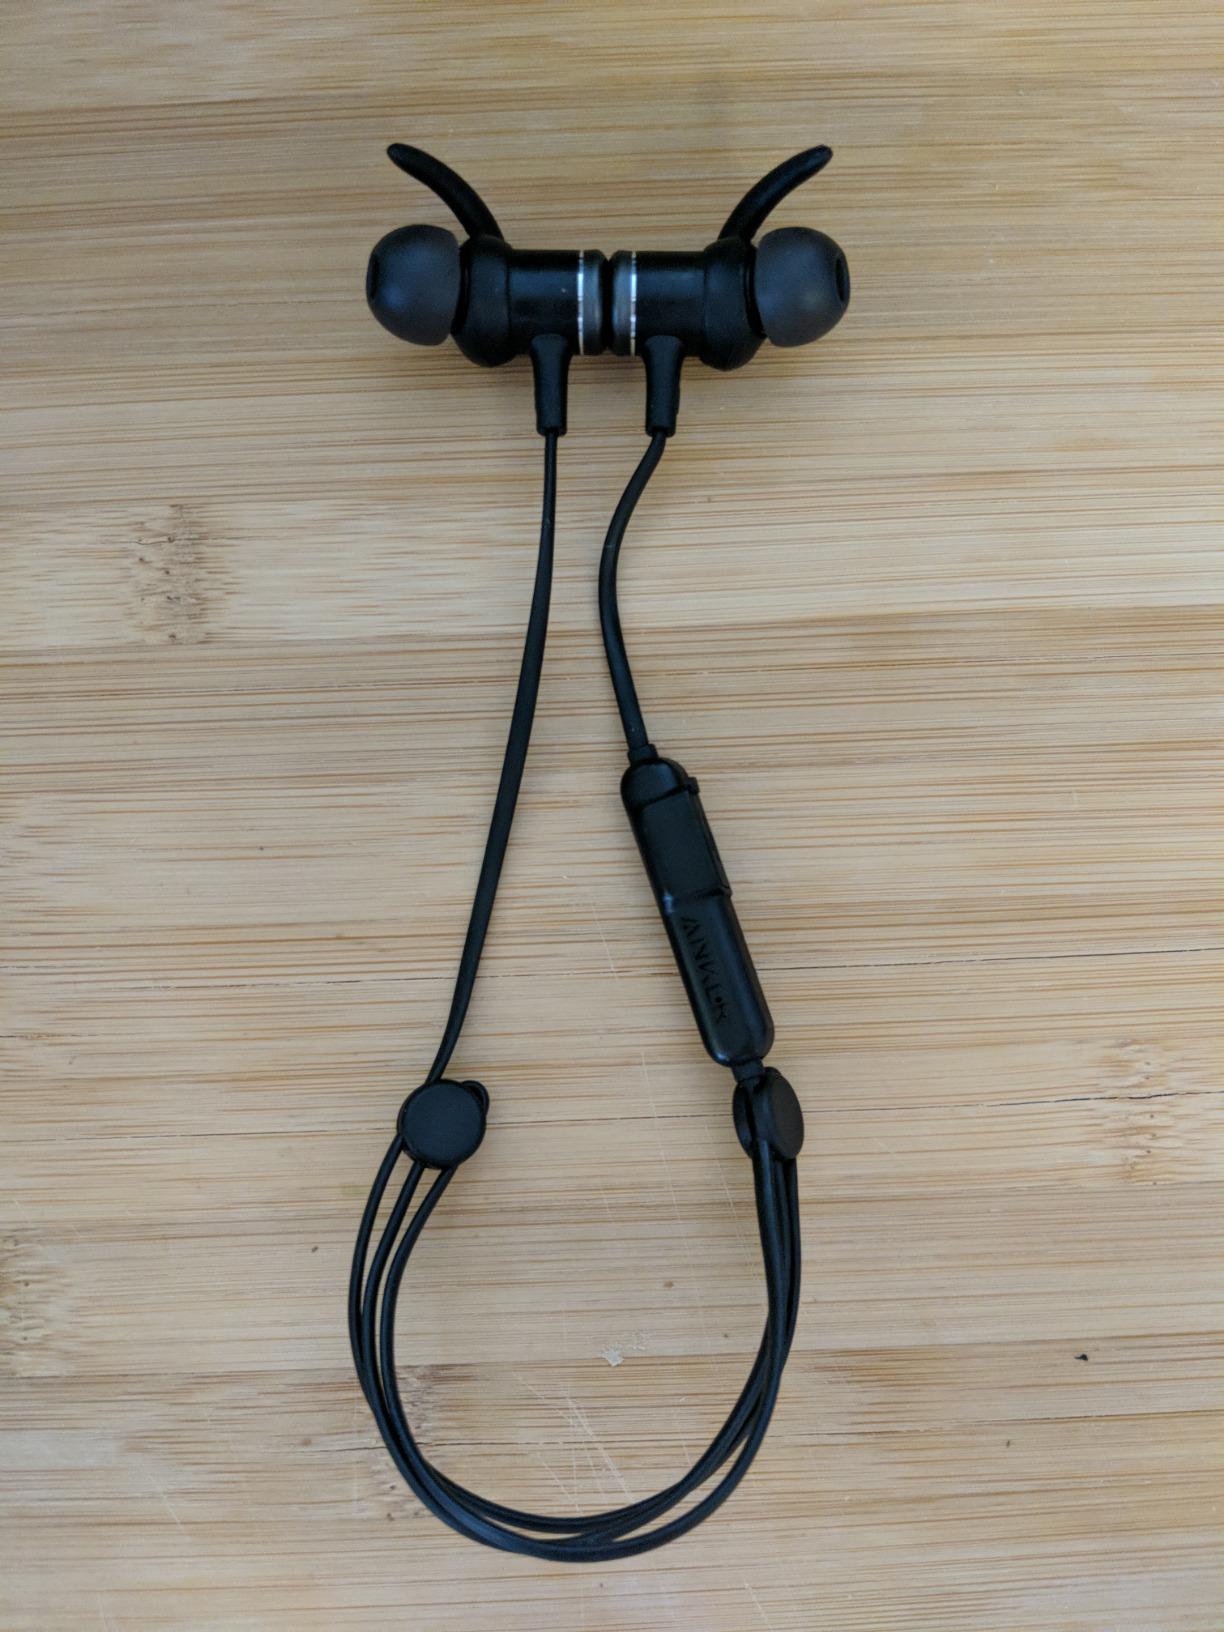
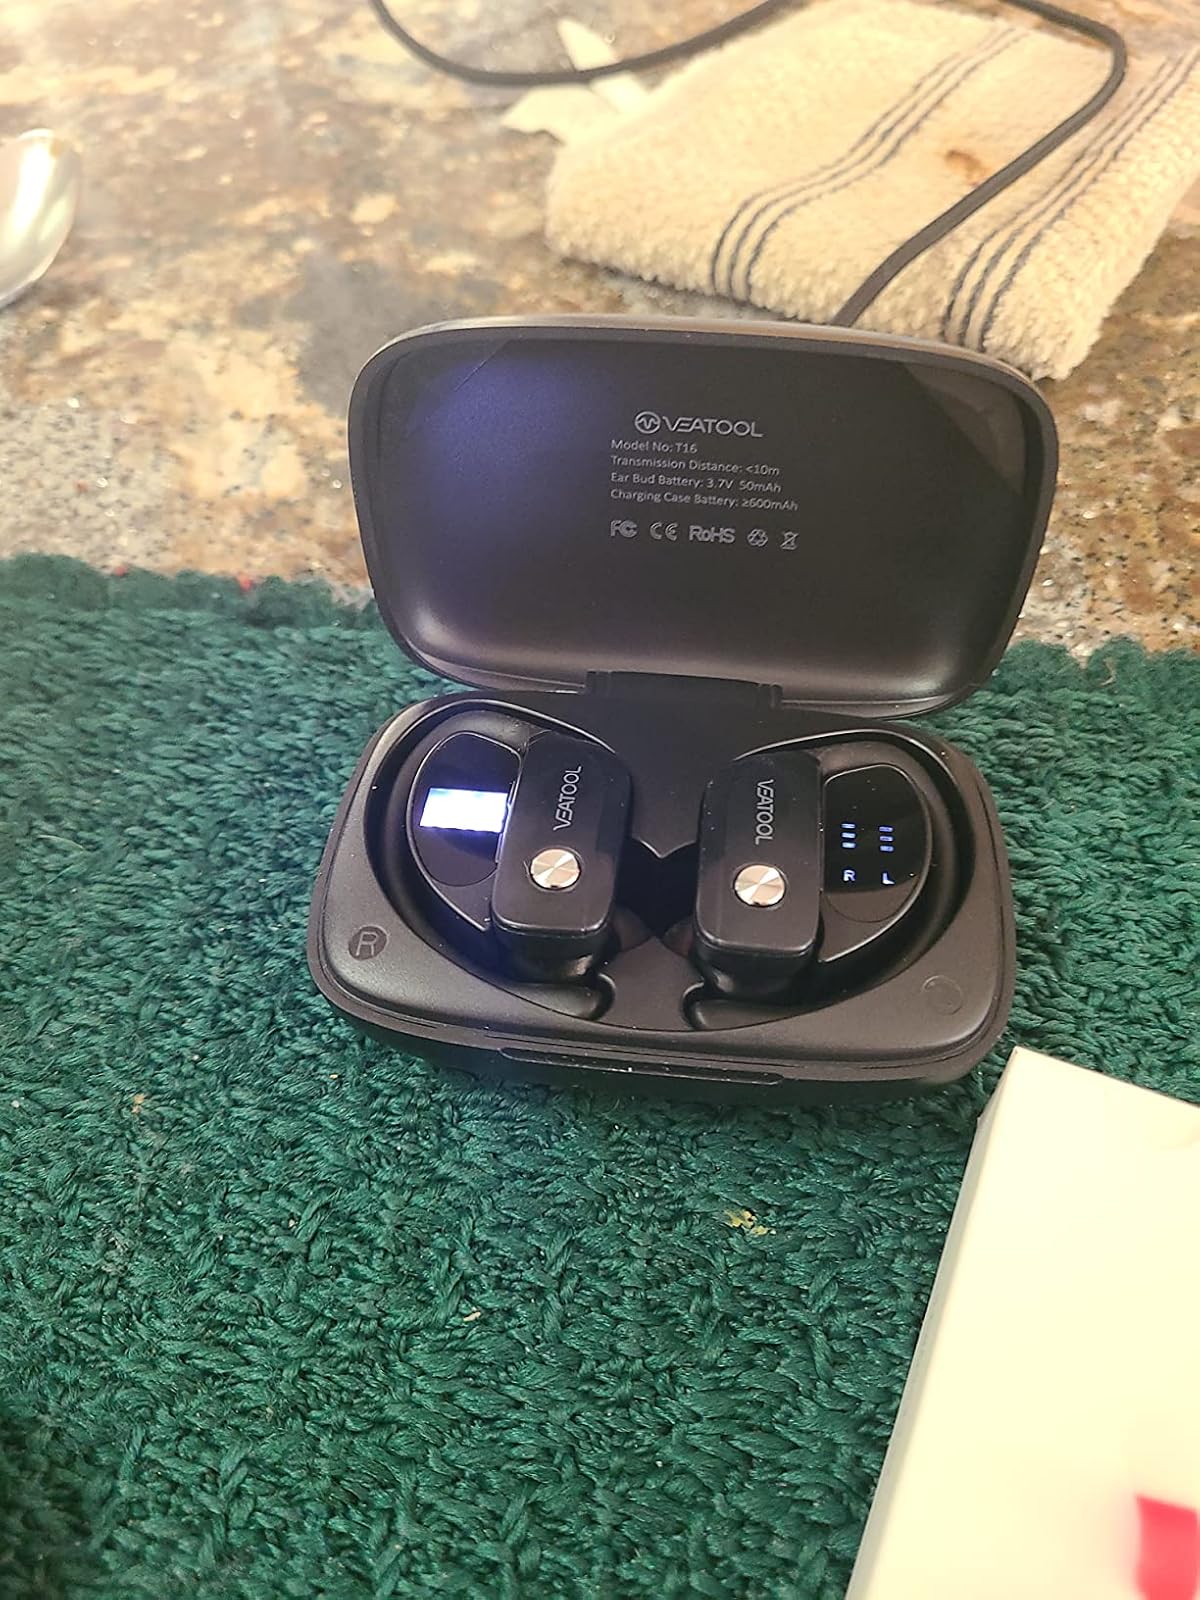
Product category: earbuds
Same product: no